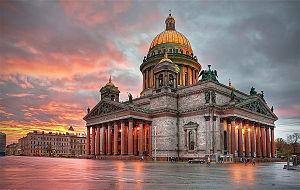
L’architecture russe s’enracine dans la culture matérielle de l'état slave des Rus' de Kiev. À la chute du royaume de Kiev, l’histoire de l'architecture russe s’est poursuivie dans les principautés de Vladimir-Souzdal, de Novgorod, puis dans les États successifs du tsarat de Russie, de l’Empire russe, et de l’Union soviétique, jusqu'à l'actuelle fédération de Russie.
Demian Vassilievitch Kotchoubeï. Né le 22 novembre 1786, décédé le 29 avril 1859. Membre du Conseil privé, sénateur, membre du Conseil d'État, membre de la Commission pour la construction de la cathédrale Saint-Isaac à Saint-Pétersbourg.